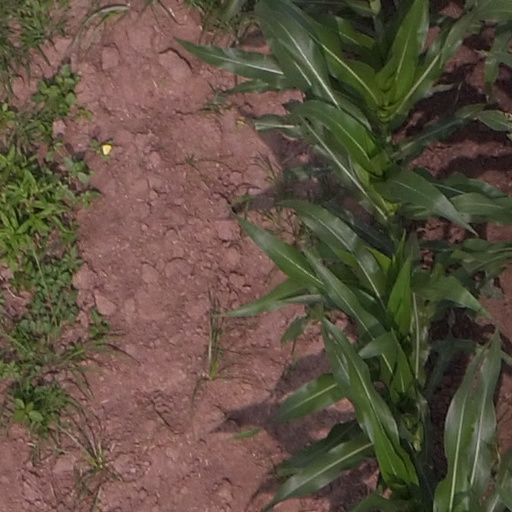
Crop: maize; corn